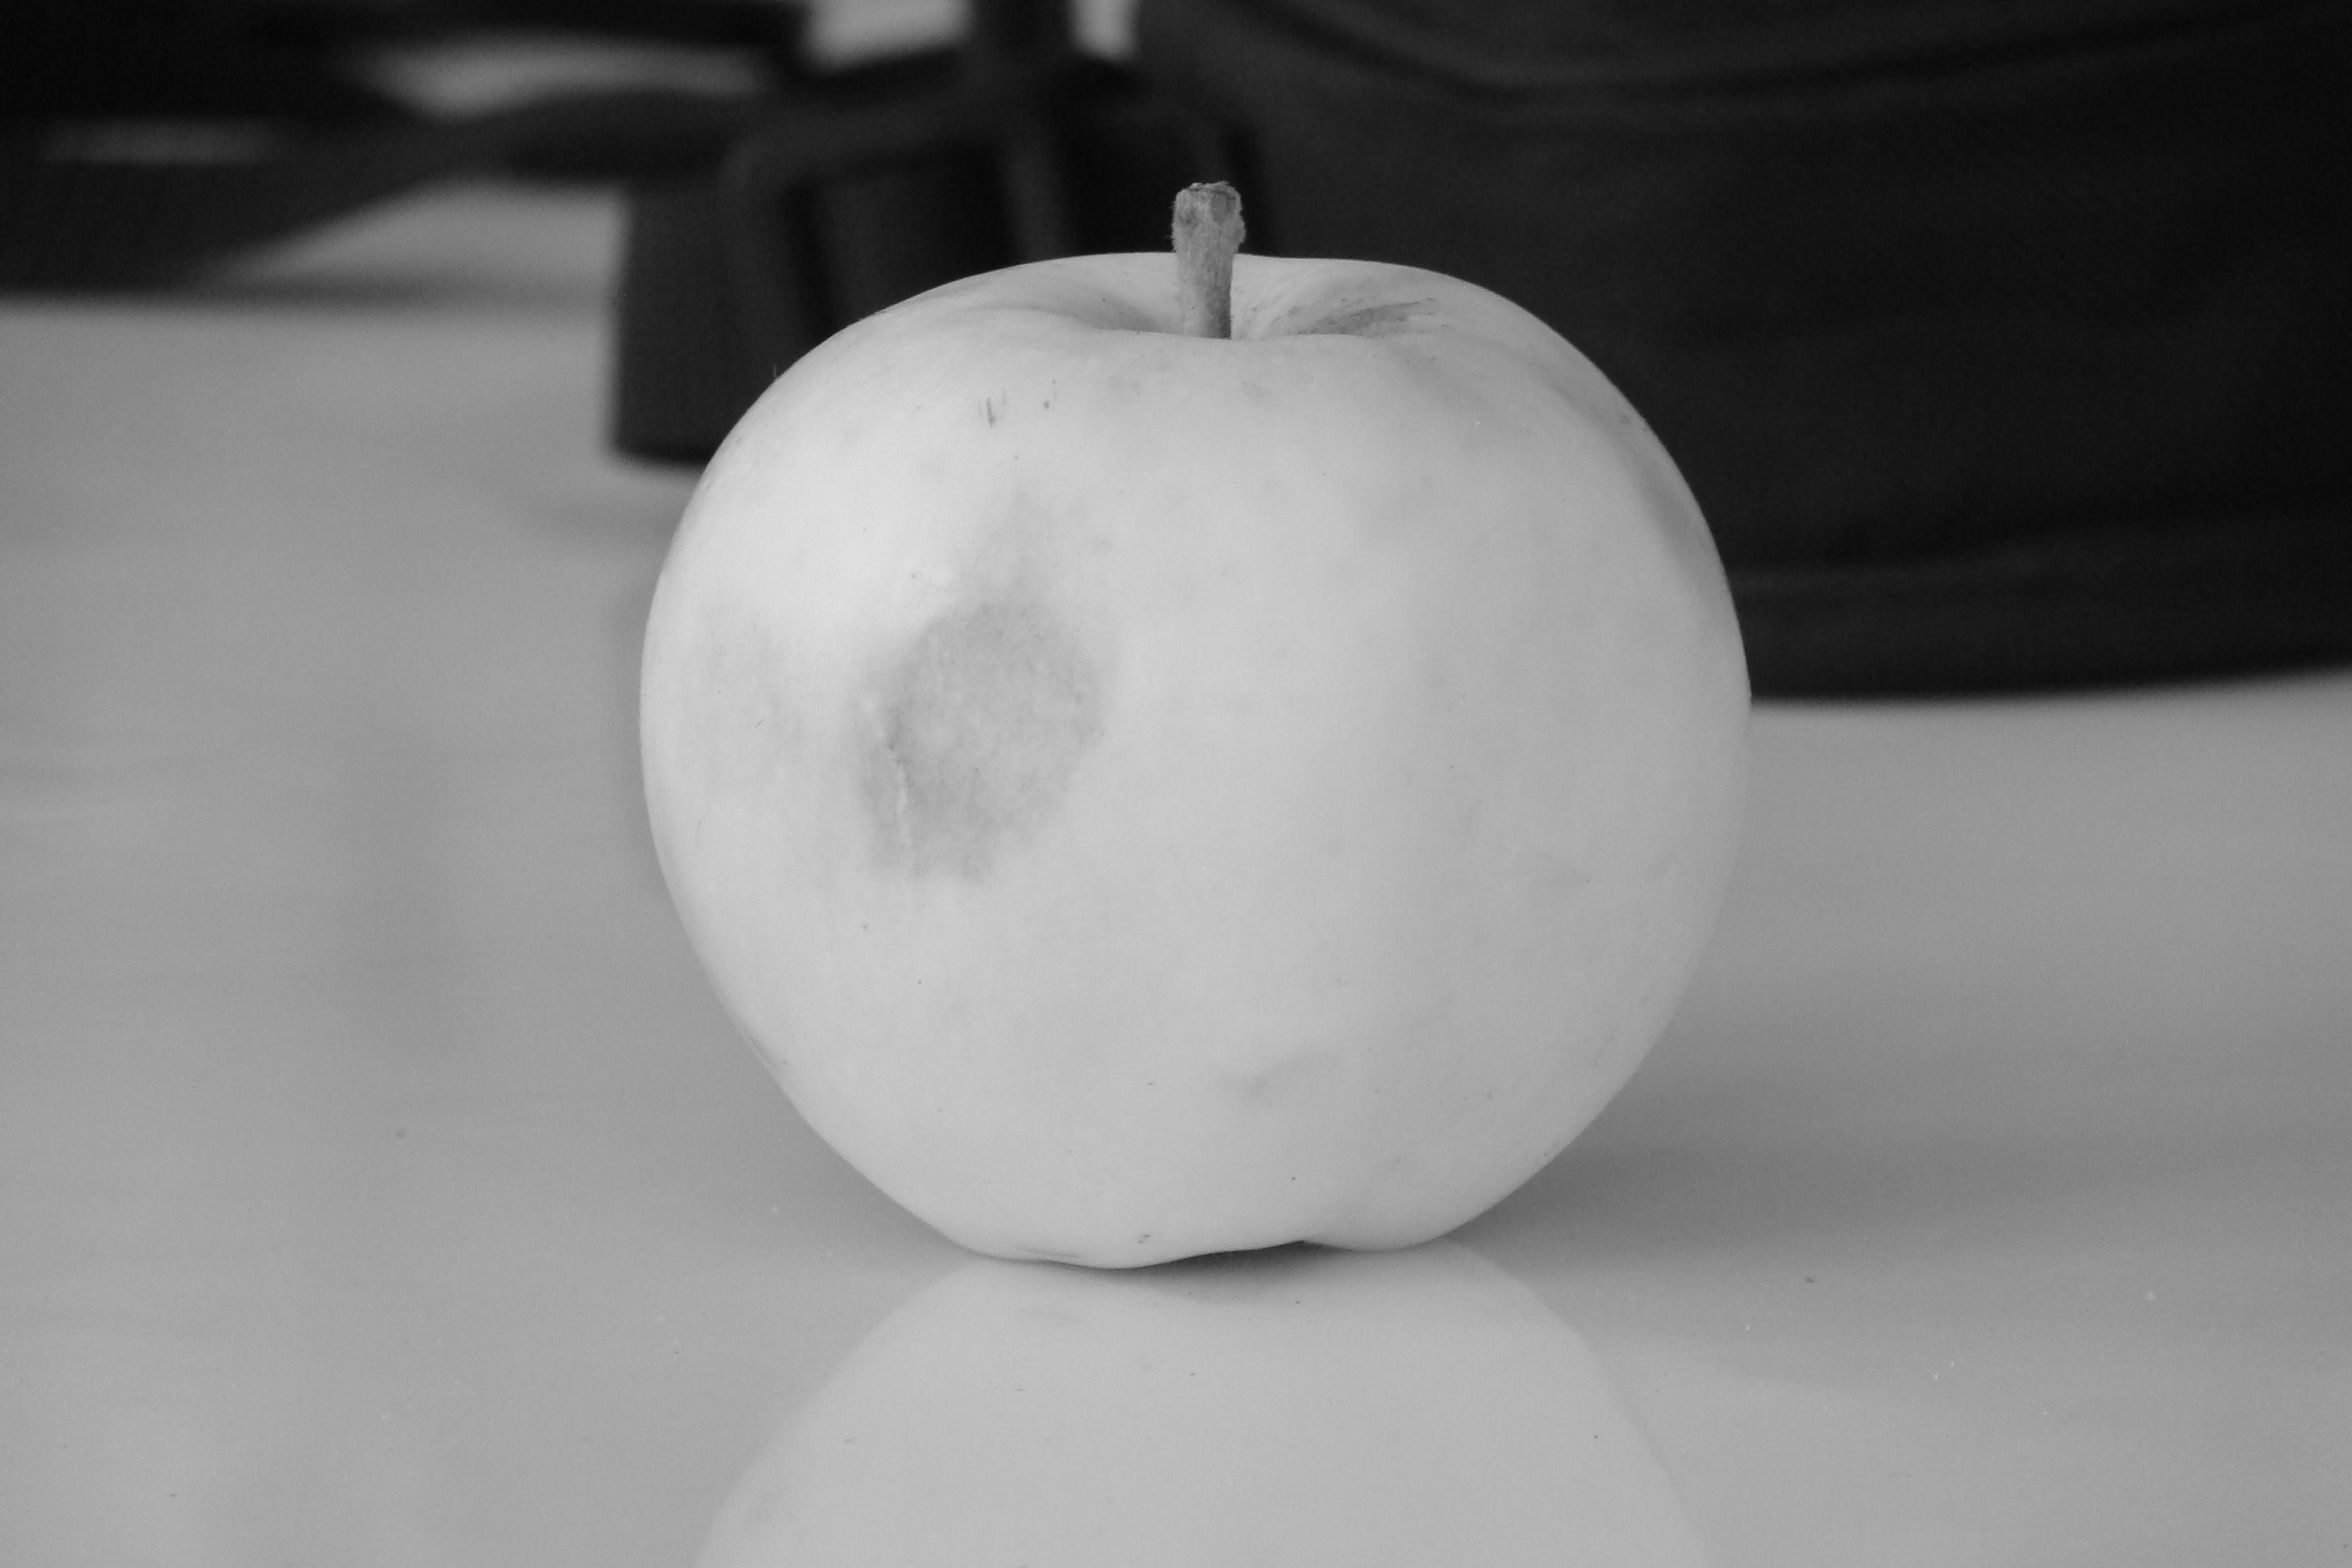
hand, apple, black and white, white, photography, fruit, flower, food, produce, ceramic, black, monochrome, candle, lighting, eat, health, close up, vitamin, eating, apples, fiber, shape, macro photography, green apple, a healthy diet, green food, still life photography, monochrome photography, pallet pulpwood